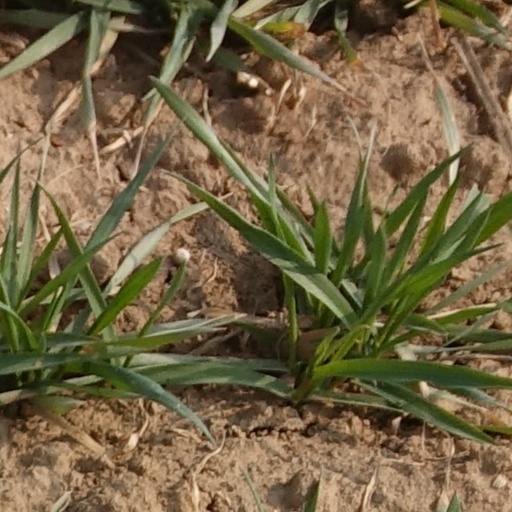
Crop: wheat